Criticism of The Da Vinci Code

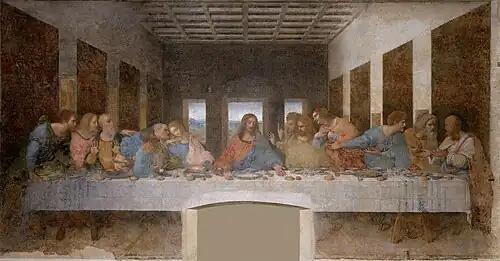
"The Last Supper"

Many art historians dispute that Leonardo's famous "The Last Supper" depicts Mary Magdalene beside Jesus.